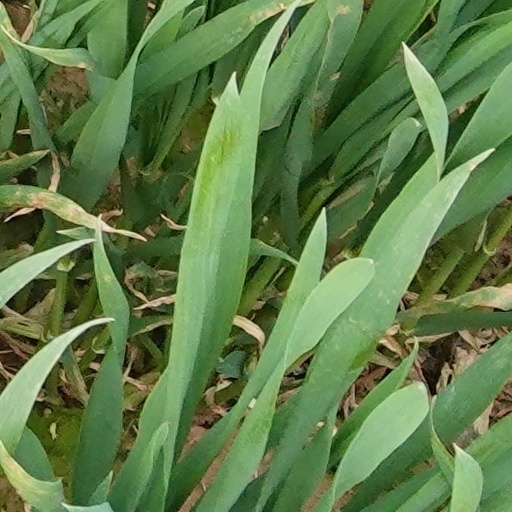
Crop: wheat